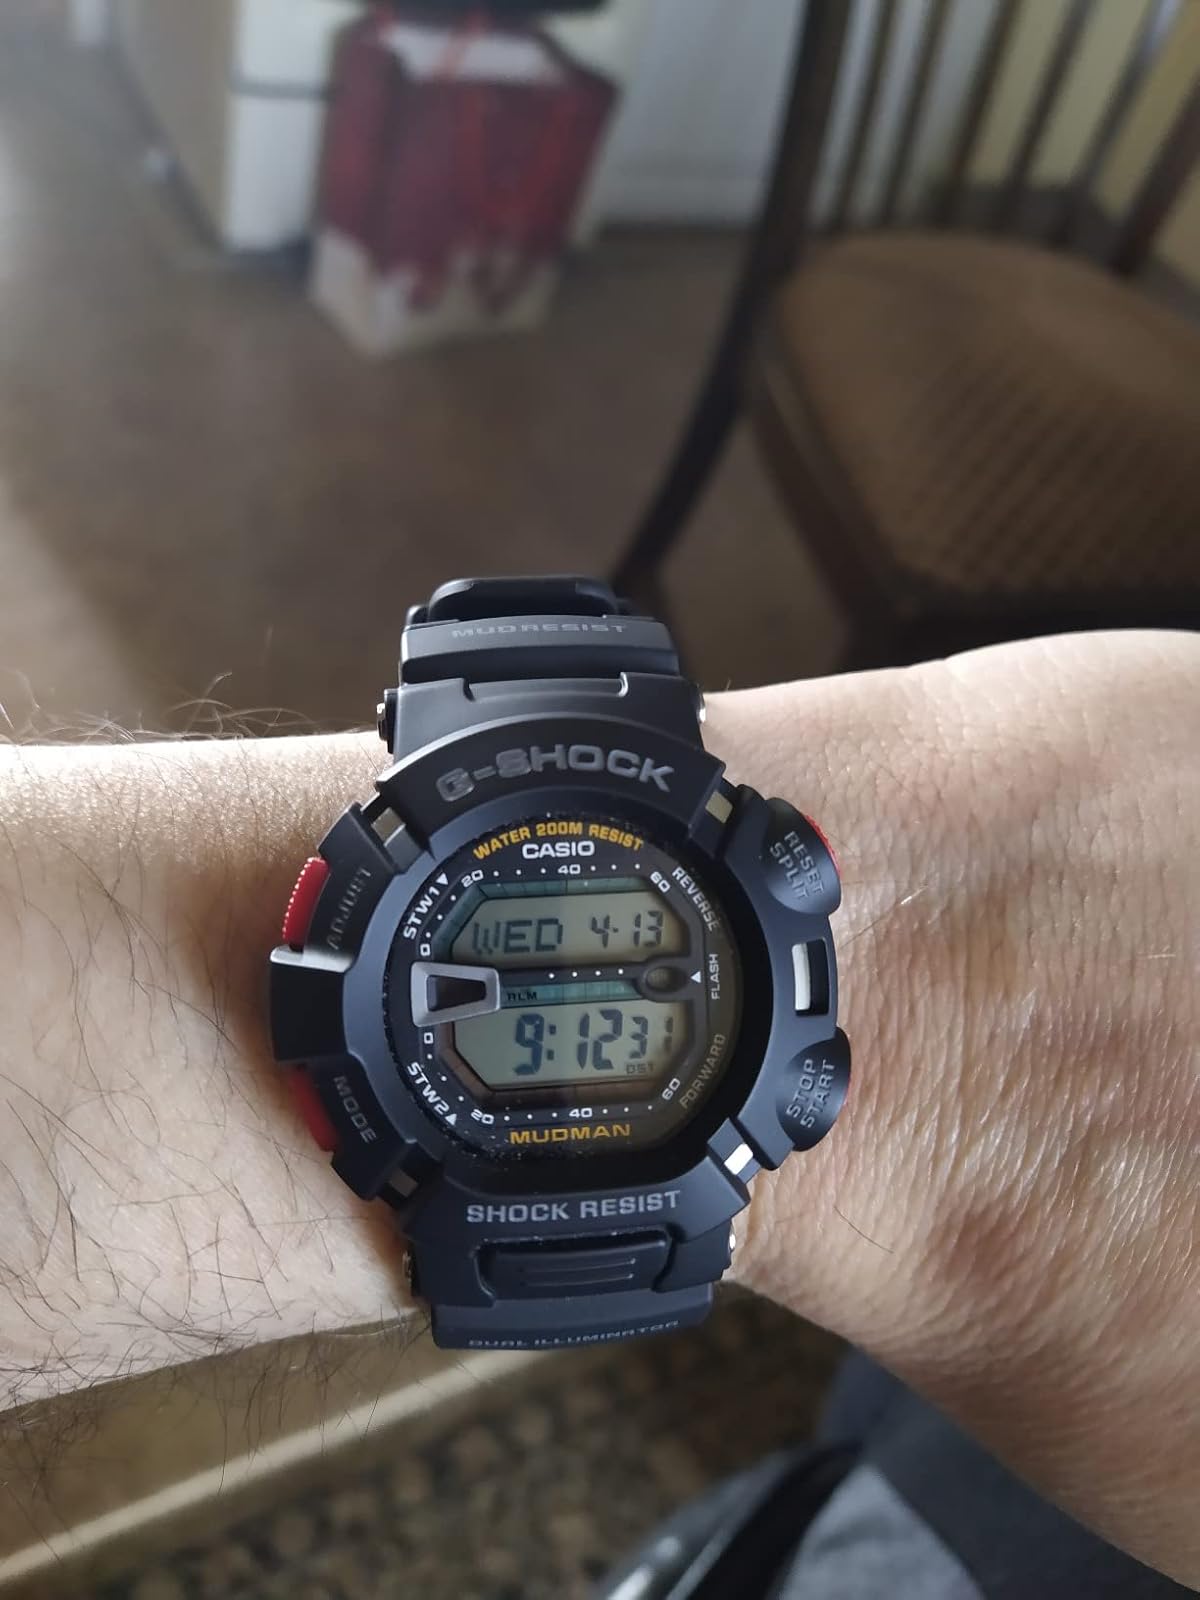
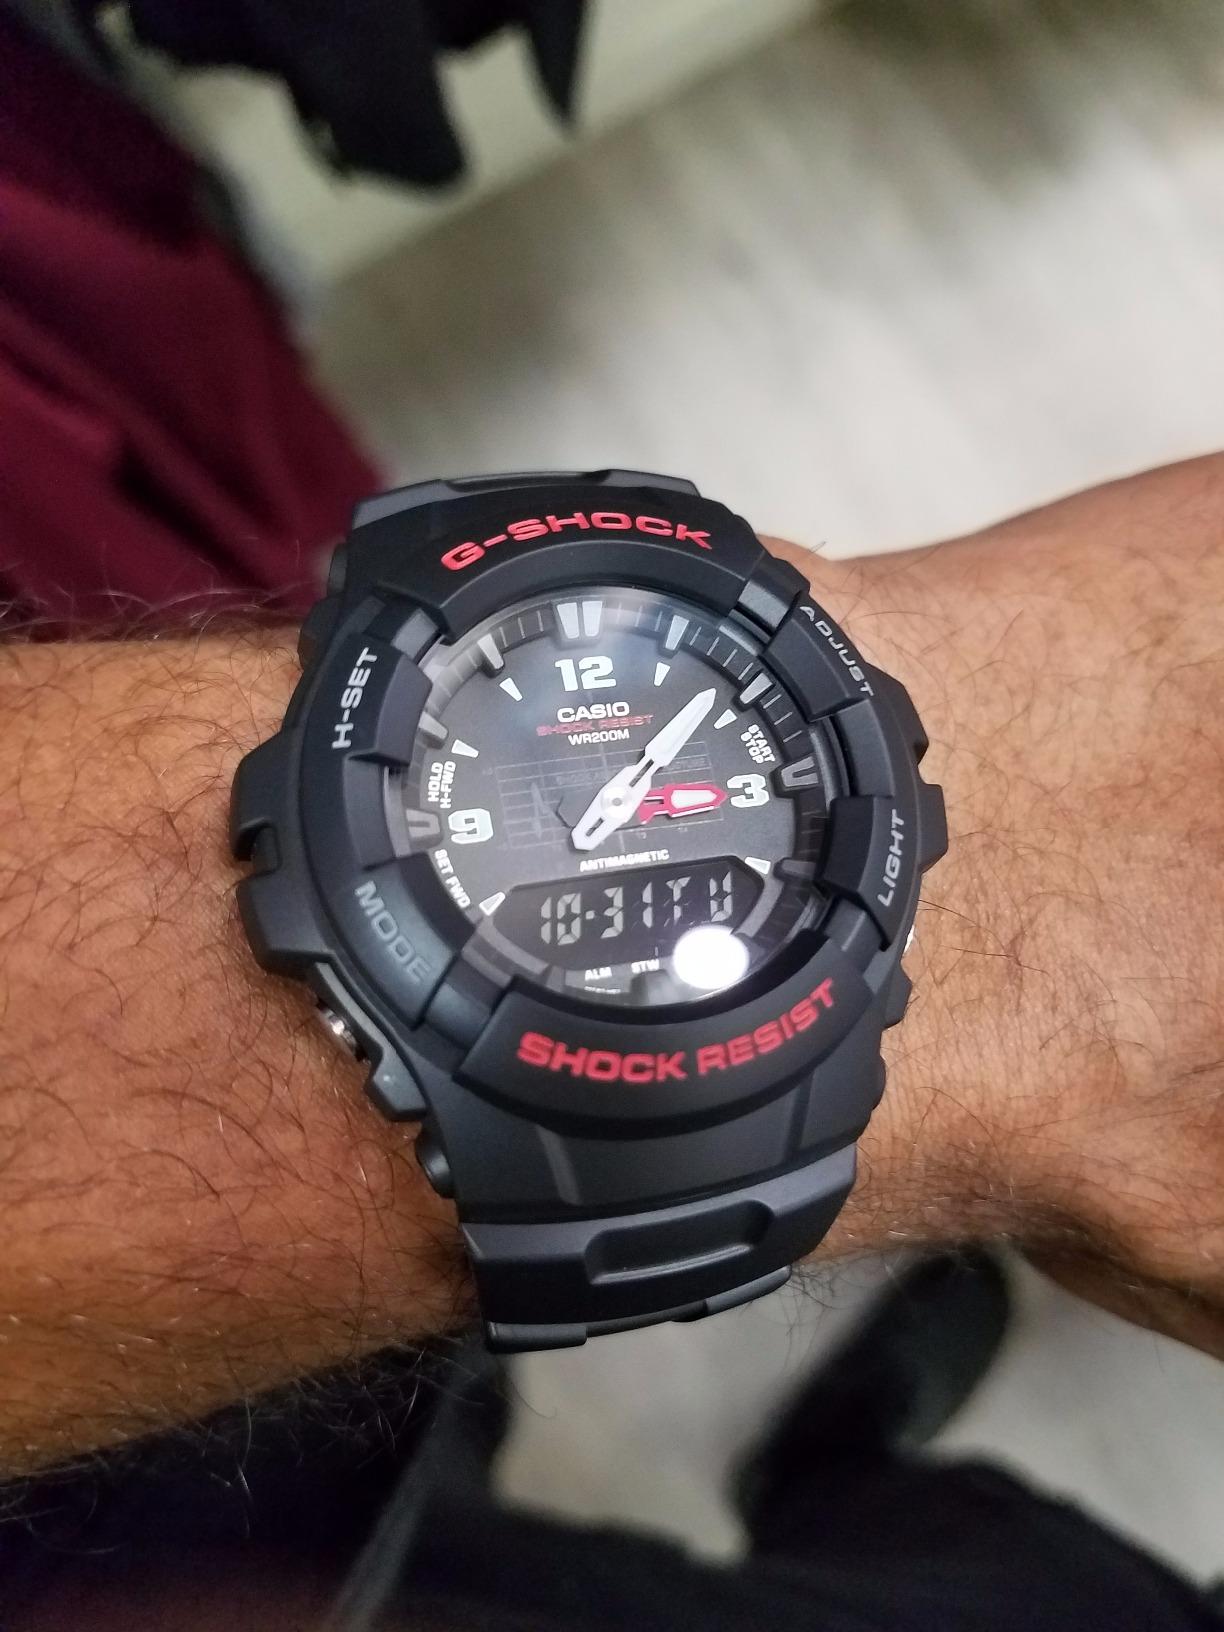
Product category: accessories_watch
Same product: no